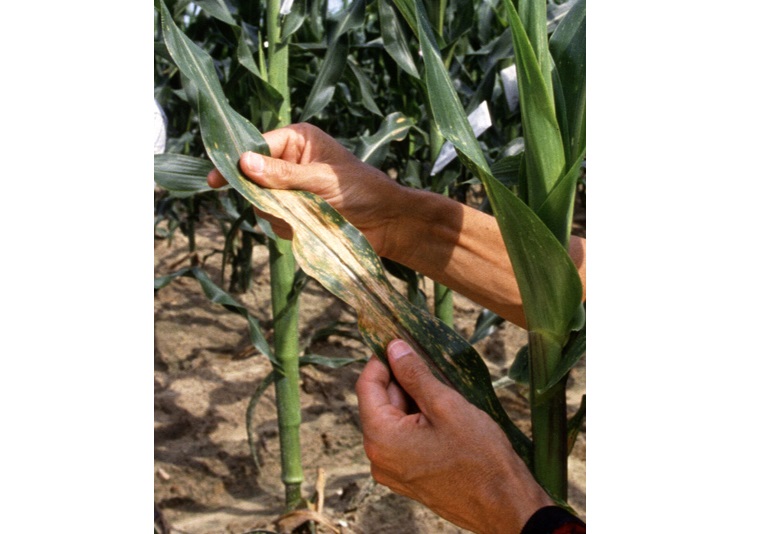
Labels: Corn leaf blight